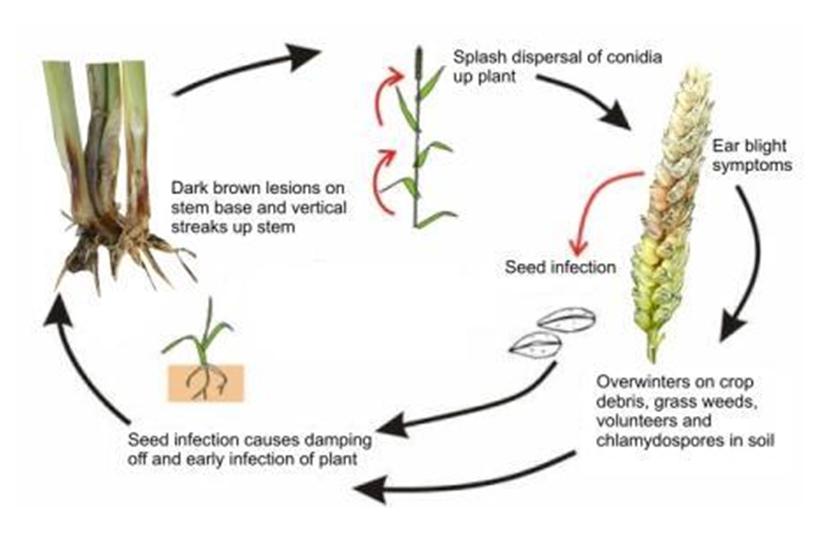
Plant: Wheat
Disease: wheat head scab